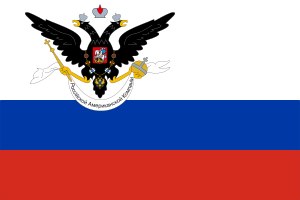
Russisk-Amerikanske Kompagni
Det Russisk-Amerikanske Kompagnis flag.
Det Russisk-Amerikanske Kompagni var et handelskompagni oprettet i 1799 ved kejserlig forordning udstedt af tsar Paul 1. Det var Ruslands første aktieselskab, men kom fra 1818 under regeringskontrol. Kompagniet havde først hovedkontor i Irkutsk, men flyttede allerede i 1801 til Sankt Petersborg.